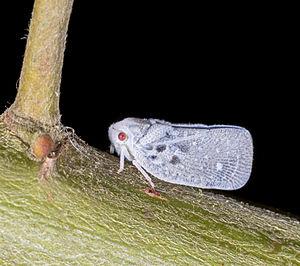
Le miel de metcalfa tire son nom de l'insecte Metcalfa pruinosa, un Hémiptère originaire d'Amérique, qui produit un miellat récolté par les abeilles.
La cicadelle blanche ou cicadelle pruineuse est une espèce d'insectes hémiptères de la famille des Flatidae et du genre Metcalfa. Elle est originaire des États-Unis et a été introduite en Europe.